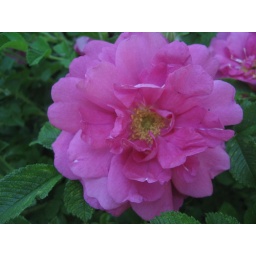
Located in the east bed of the car park.